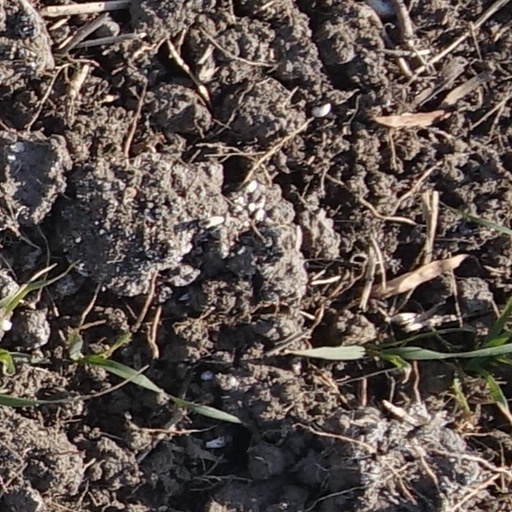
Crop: wheat